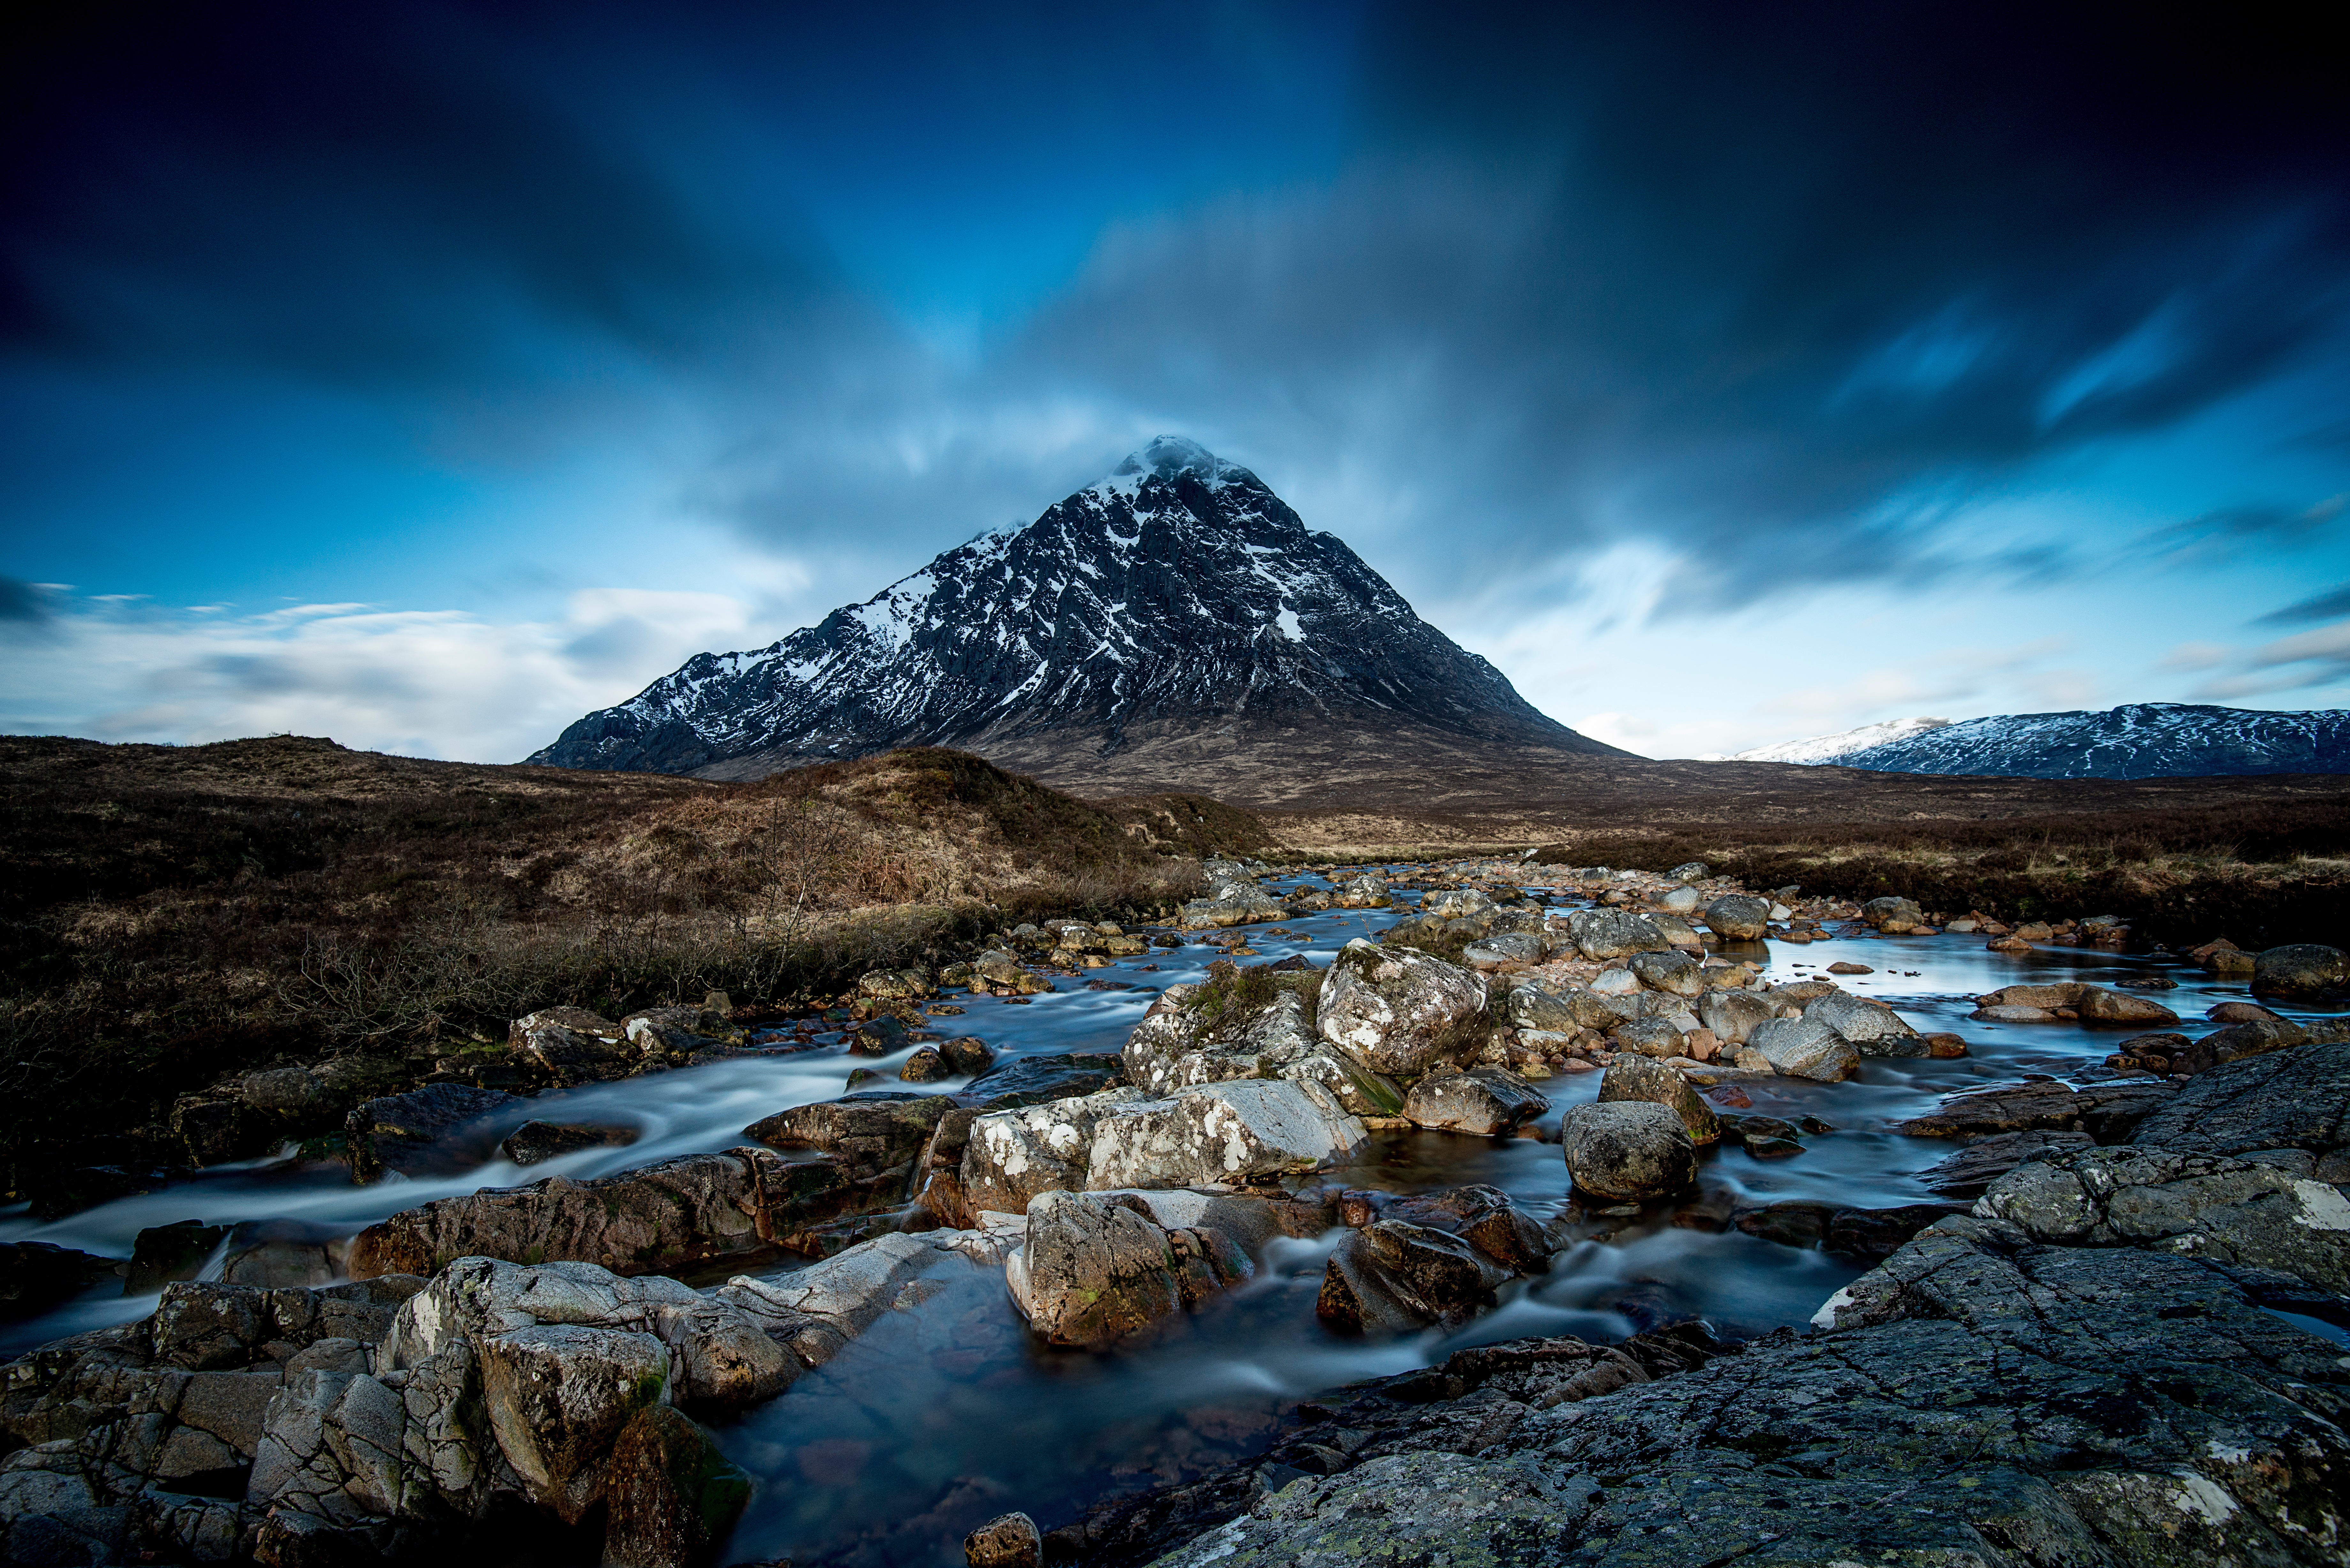
landscape, sea, coast, nature, rock, wilderness, mountain, snow, cloud, sky, sunrise, sunlight, lake, dawn, peak, mountain range, stone, dusk, reflection, plateau, loch, landform, geographical feature, mountainous landforms